Albanian cuisine

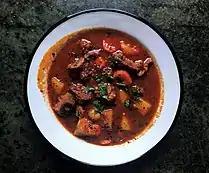
A plate of gullash

The country's cuisine is largely meat-based. Beef and veal are the most commonly consumed meats in Albania, followed by pork. Albania has many small eateries specializing in beef and lamb, goat and veal. In high elevation localities, smoked meat and pickled preserves are common. Animal organs are also used in dishes such as intestines and the head among other parts, which are considered a delicacy.